The Amazing Race 3 (Latin American season)

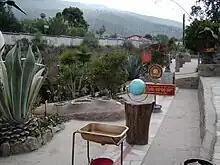
This leg's Speed Bump took place at the Museo Intiñan in Ciudad Mitad del Mundo.

This leg's Detour was a choice between "Arqueología" (Archeology) or "Bicicletas" (Bikes). In "Arqueología", teams had to dig in the marked areas for 10 pieces of an old broken vase. They then had to put all of the pieces together to receive their next clue. In "Bicicletas", teams had to ride a bike for in the Atacama Desert. Once they reached an "Amazing Race" flag, teams had to take the flag back to where they started to receive their next clue.